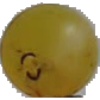
Label: Grape White 3